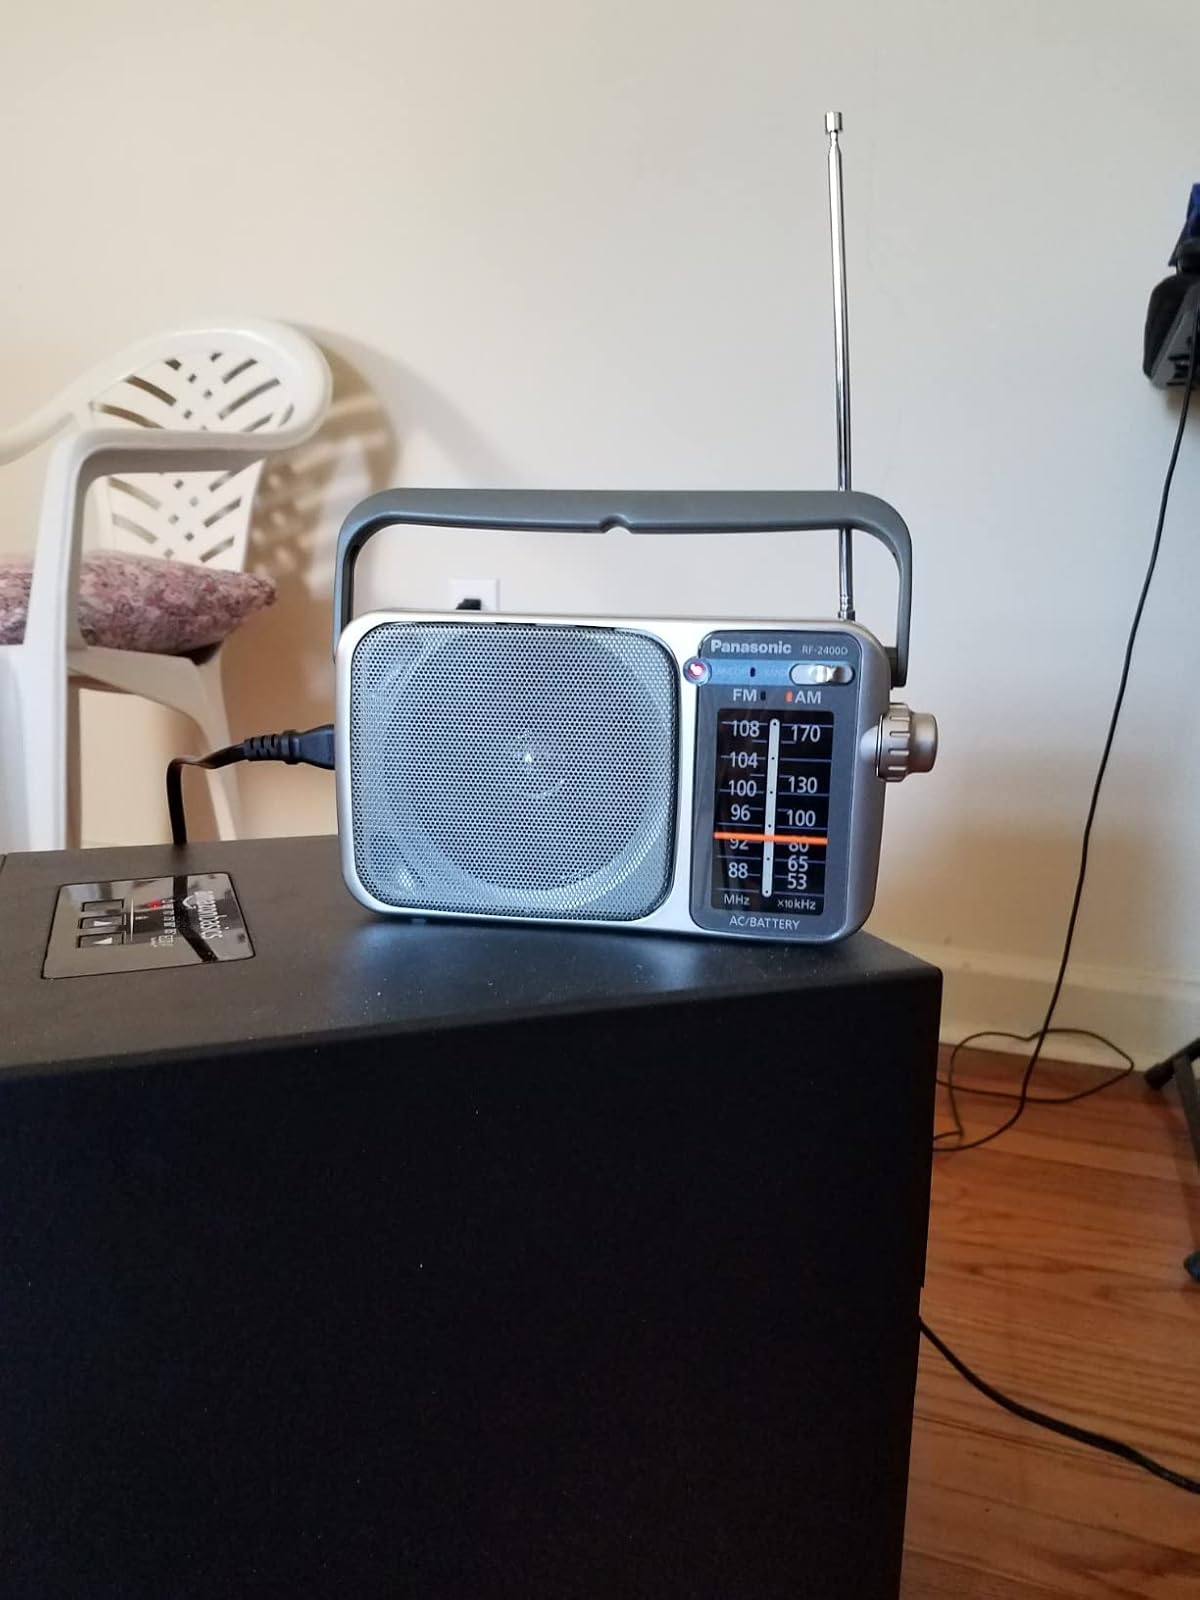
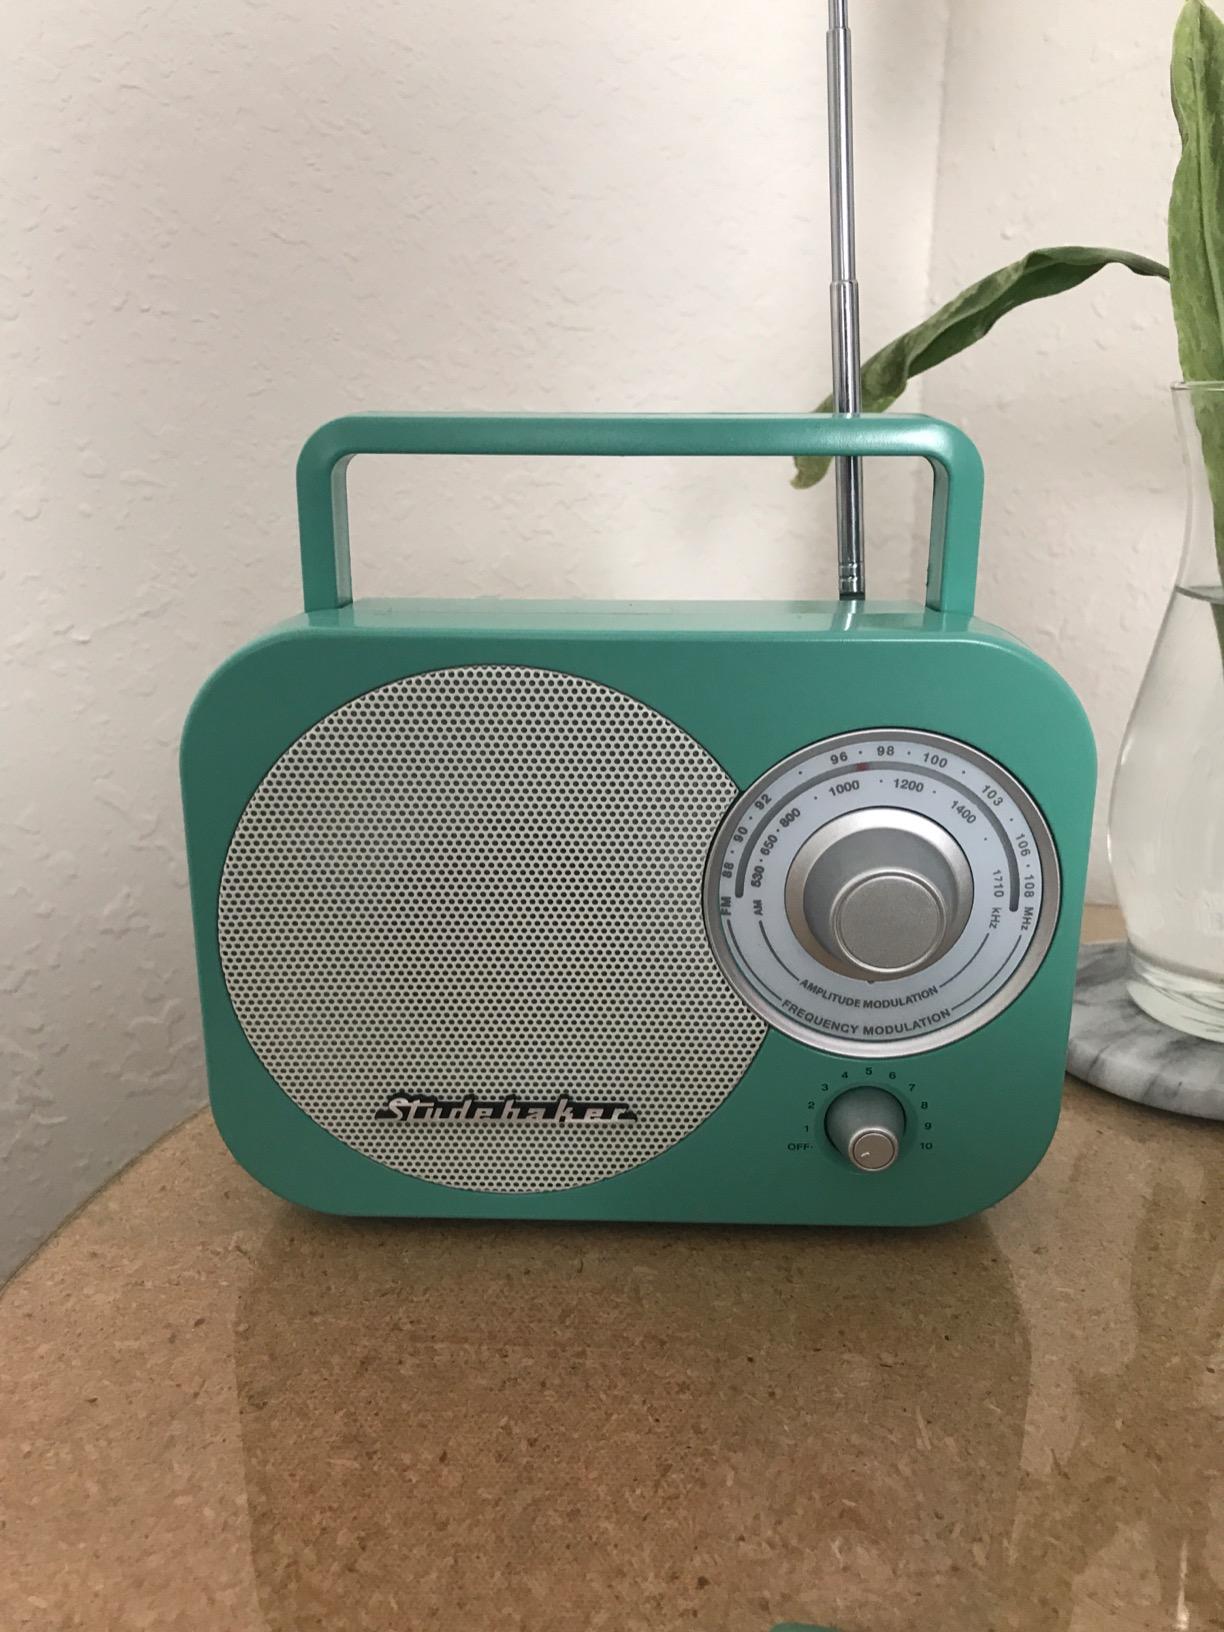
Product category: radio
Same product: no